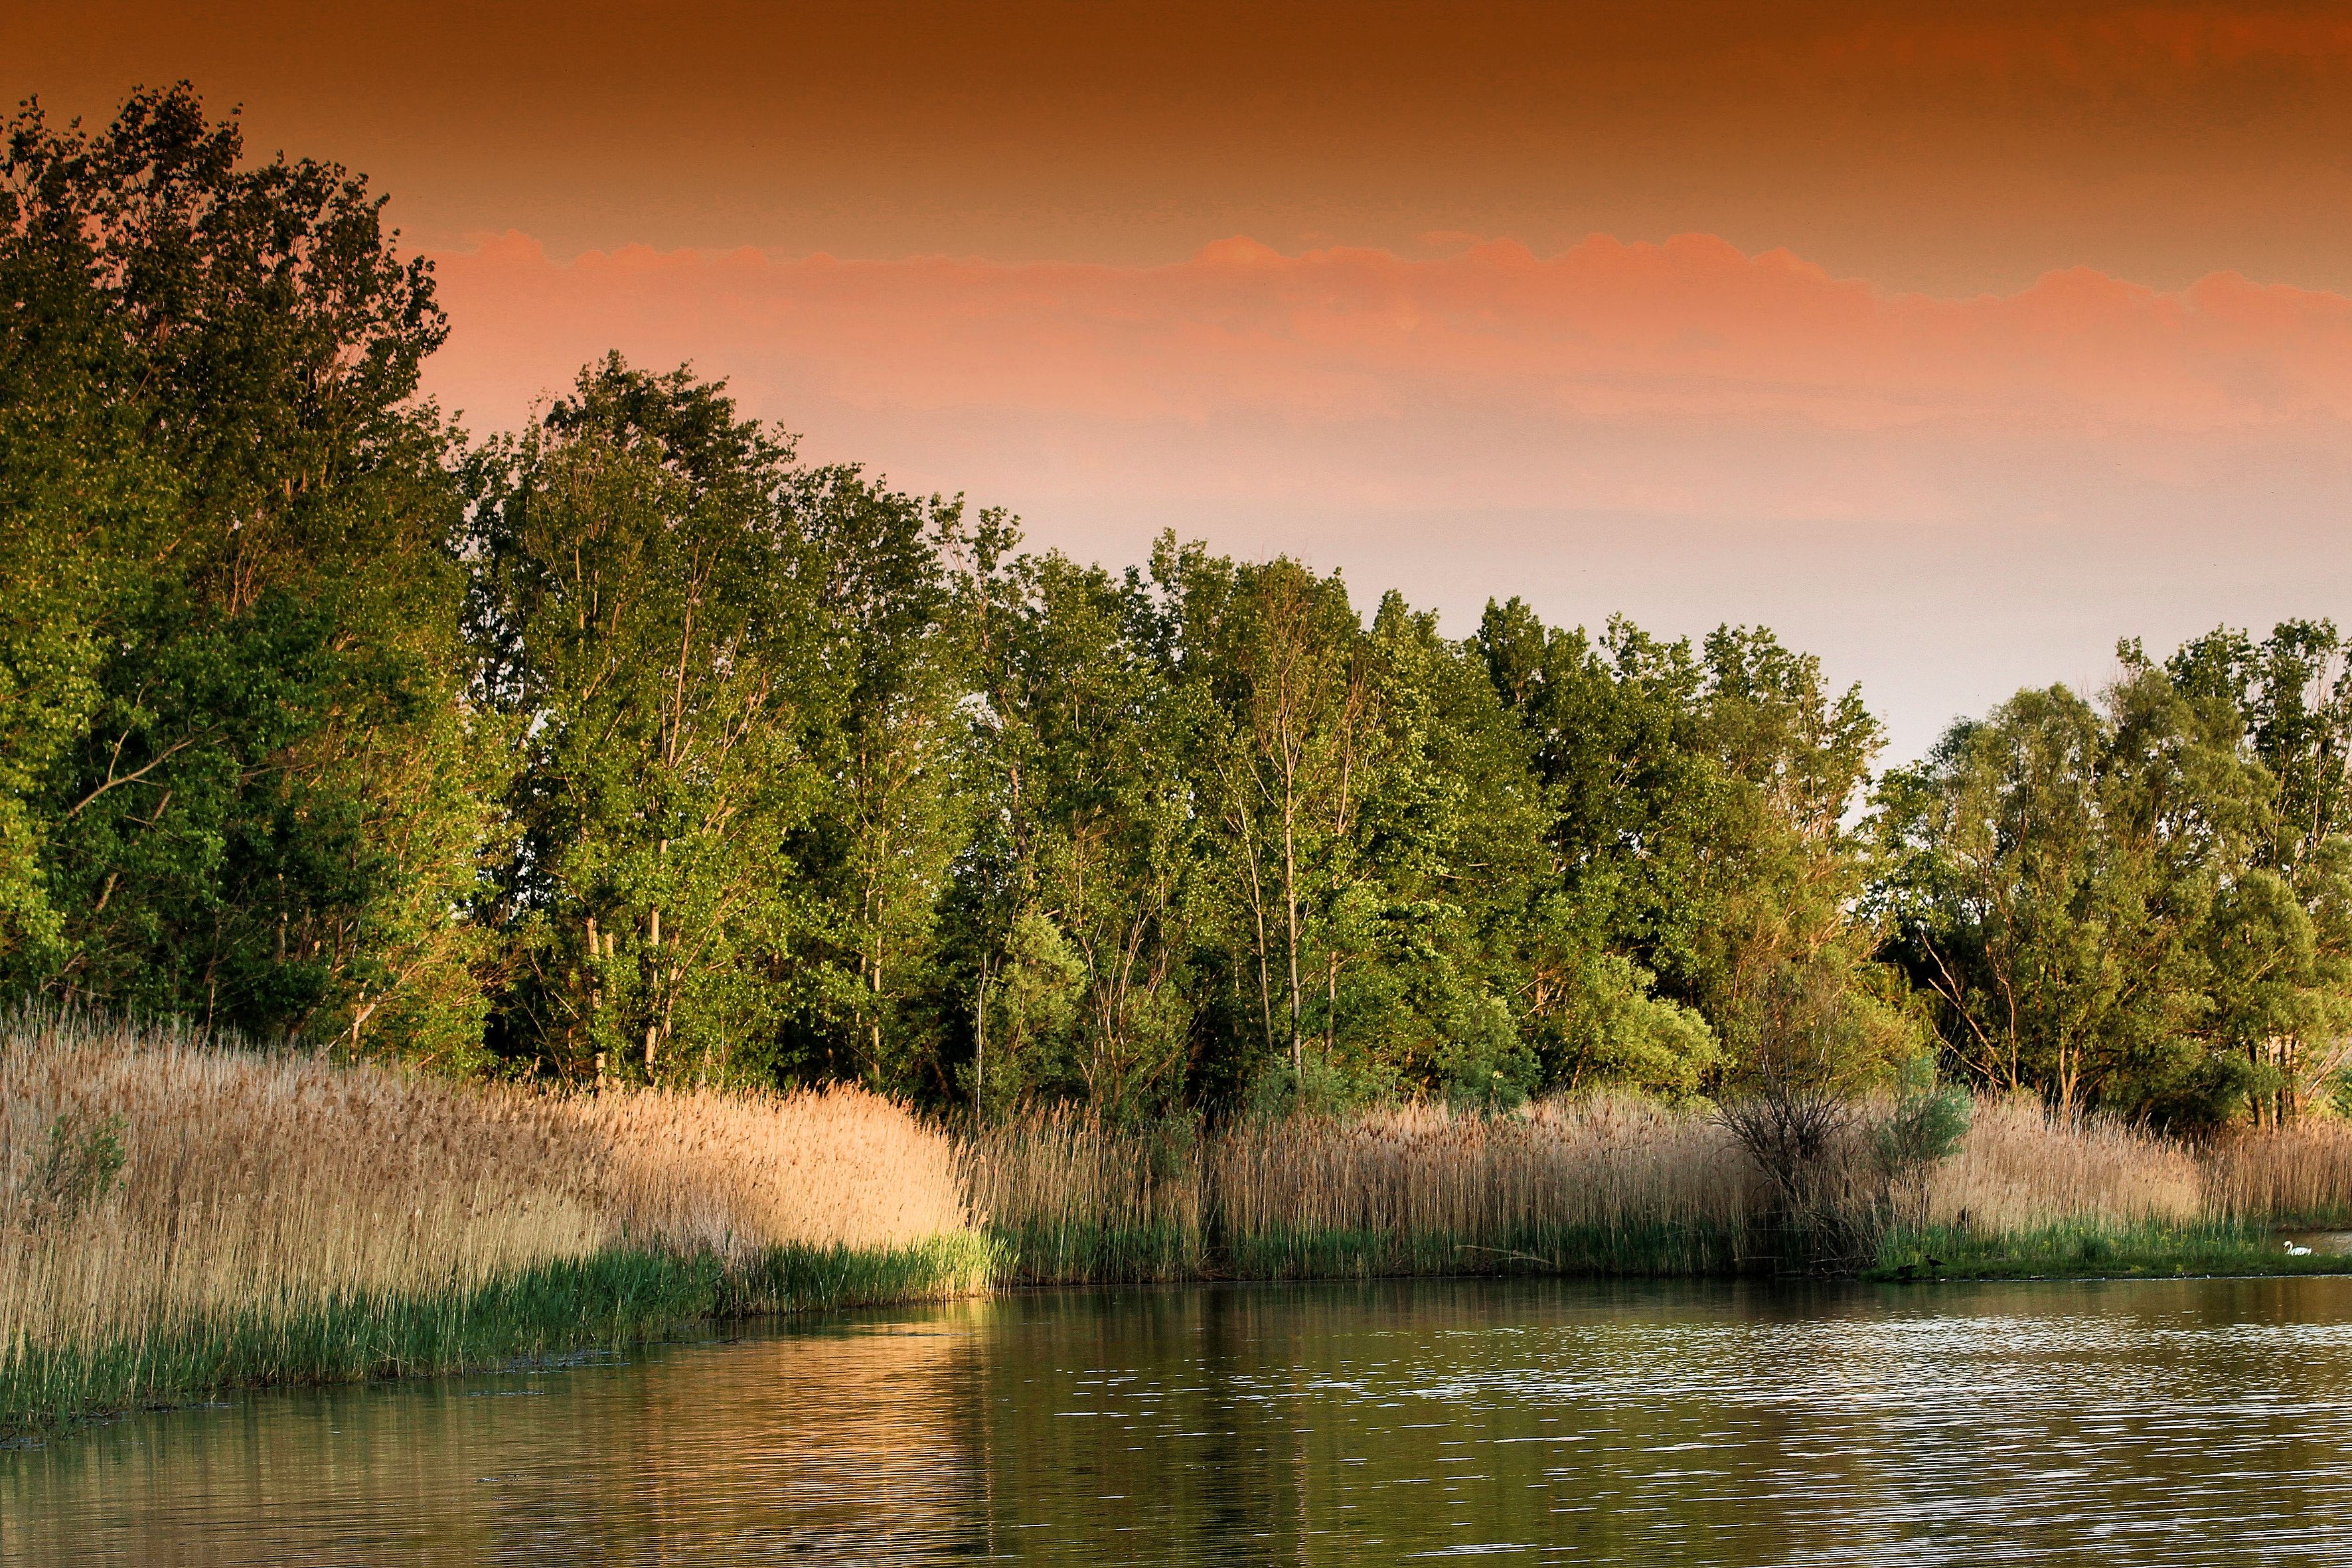
landscape, tree, water, nature, forest, marsh, wilderness, sunset, morning, lake, river, reed, evening, reflection, autumn, romance, reservoir, waterway, trees, wetland, reeds, habitat, loch, ecosystem, abendstimmung, natural environment, geographical feature, atmospheric phenomenon, woody plant